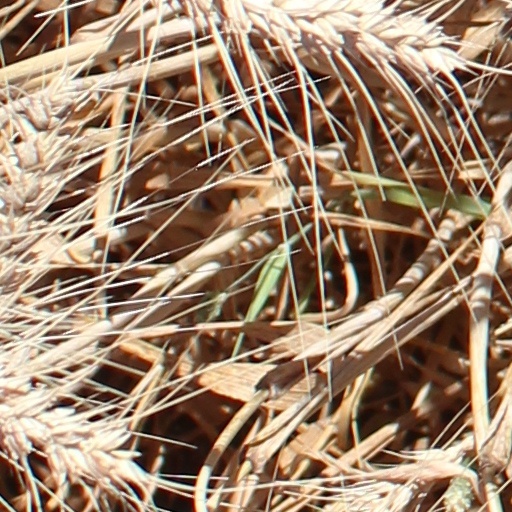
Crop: wheat